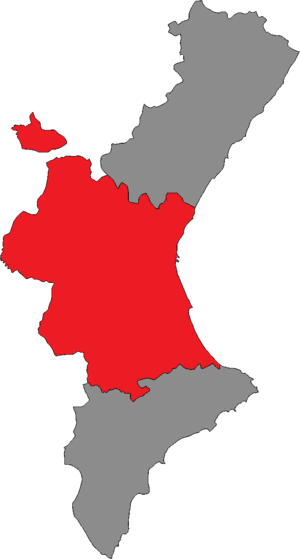
La circonscription électorale de Valence est l'une des trois circonscriptions électorales de la Communauté valencienne pour les élections au Parlement valencien.